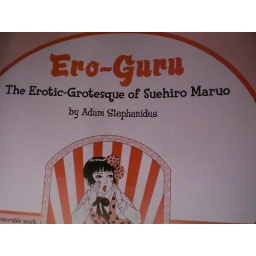
snapped for later reference in a library; didn't want to check out the whole huge coffee table book